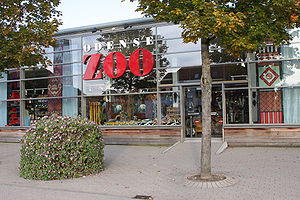
Odense Zoo
Odense Zoos indgangsparti
Odense Zoo, der ligger ved Søndre Boulevard i Odense, åbnede 16. maj 1930 under navnet Odense Dyrehave, men skiftede til sit nuværende navn i 1933. Haven var ejet af Christian Jensen, men blev i 1980 overdraget af hans familie til Odense Kommune som en selvejende institution. I 1983 blev haven statsanerkendt.